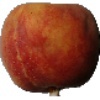
Label: Peach 1